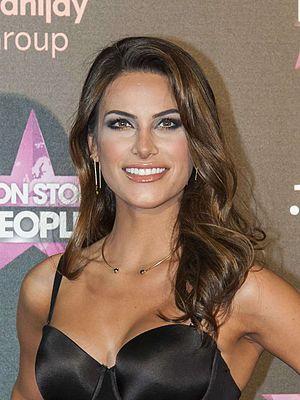
Miss Espagne était un concours de beauté féminine destiné aux jeunes femmes habitantes et de nationalité espagnole, âgées de 18 à 27 ans. Il a été tenu de 1929 à 2013 pour désigner la représentante de l'Espagne, dont la lauréate présente principalement le pays aux concours Miss Univers, Miss Monde et Miss International.